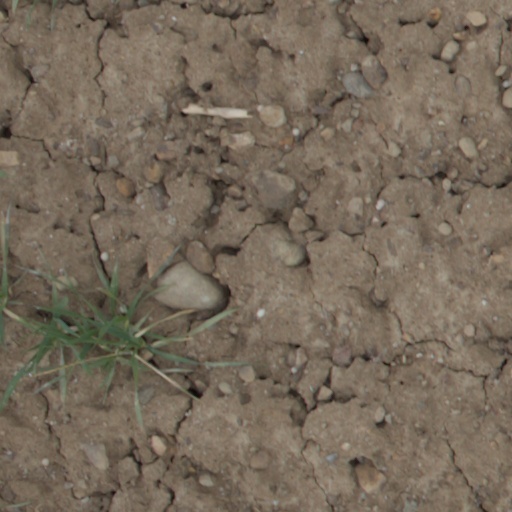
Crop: wheat